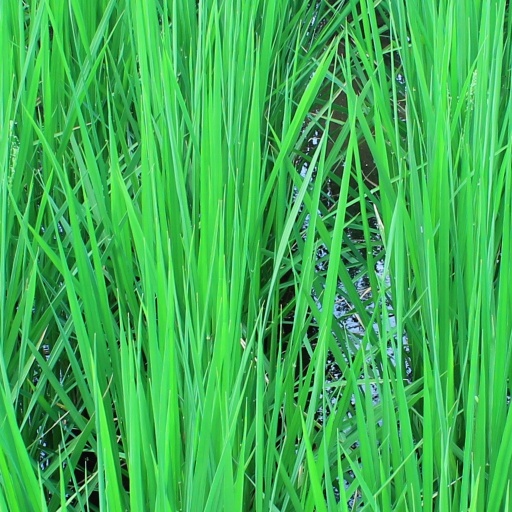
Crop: rice